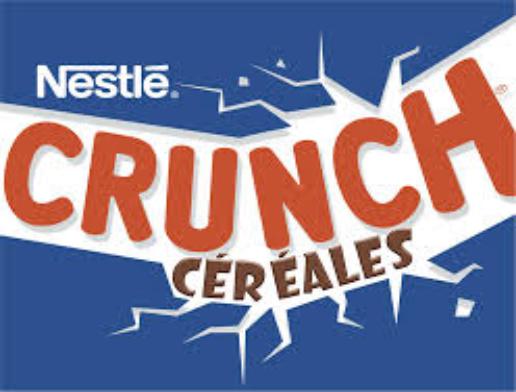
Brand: Crunch
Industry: Food